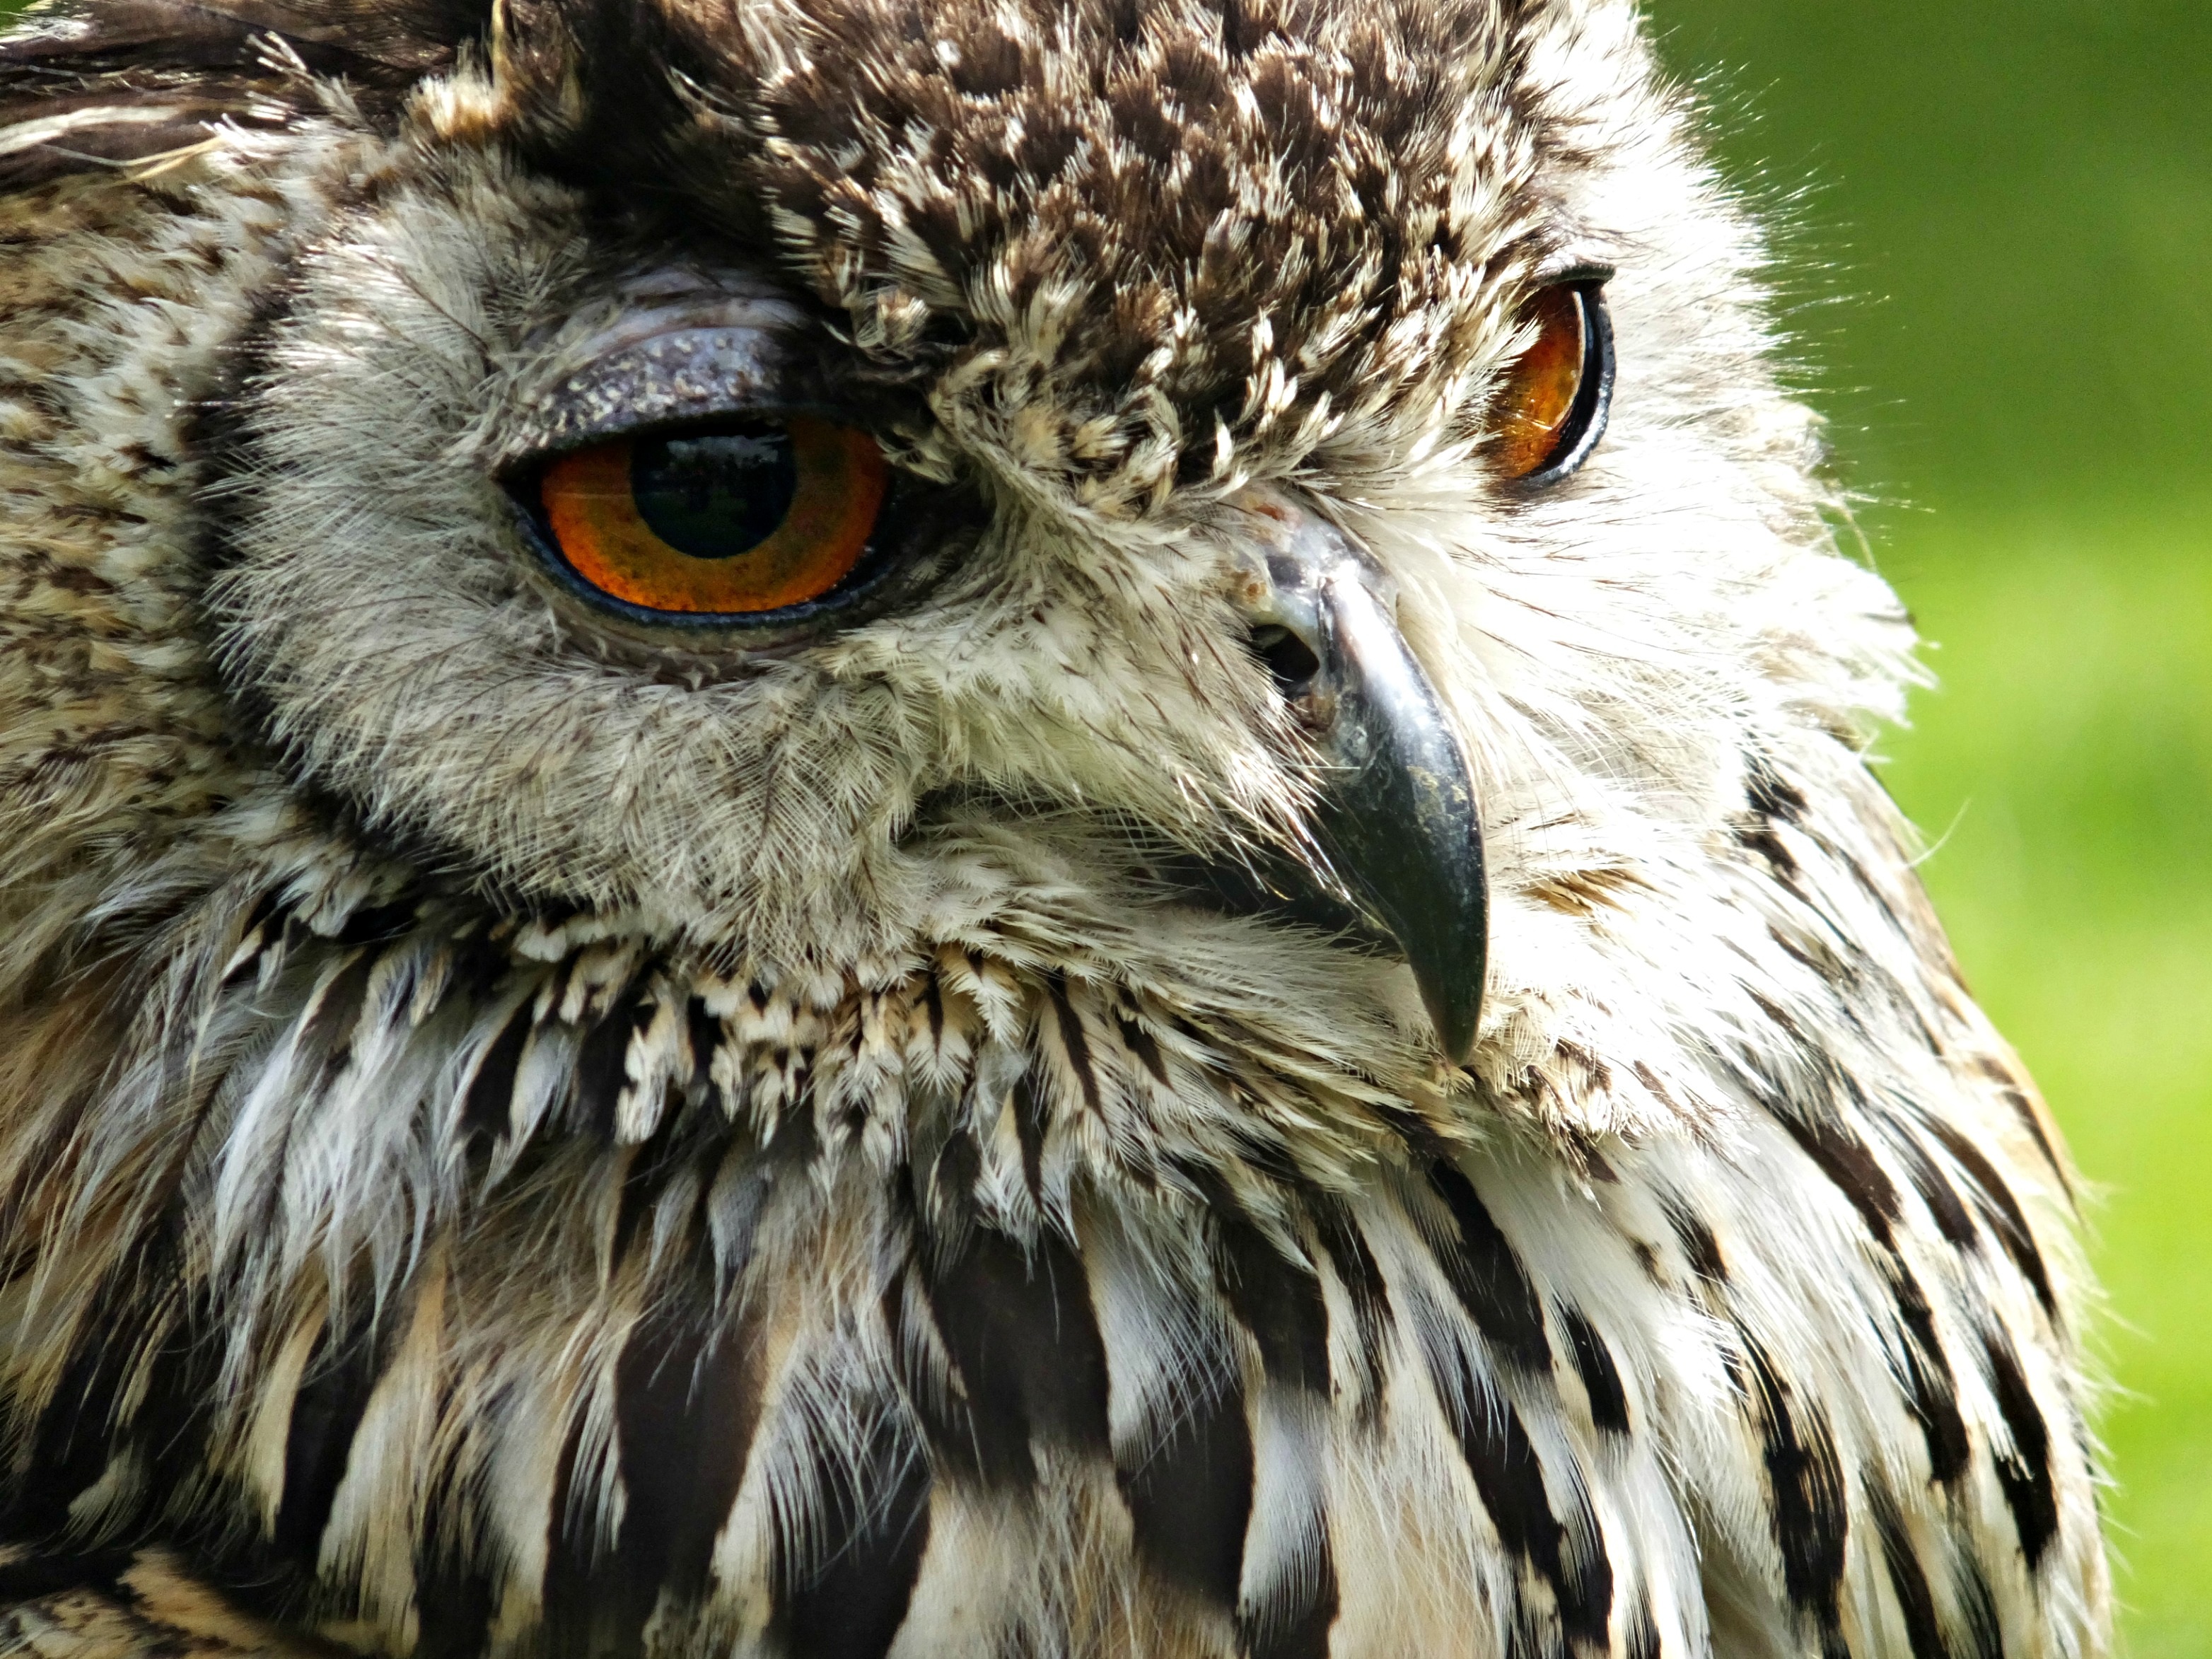
bird, wing, animal, wildlife, beak, macro, owl, fauna, bird of prey, close up, vertebrate, great grey owl, accipitriformes